Sulgen

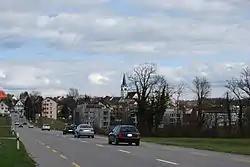
Sulgen

Sulgen has a population of . , 21.5% of the population are foreign nationals. Over the last 10 years (1997–2007) the population has changed at a rate of 2.2%. Most of the population speaks German (88.3%), with Albanian being second most common ( 5.6%) and Italian being third (1.7%).